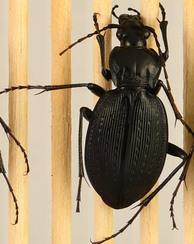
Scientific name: Carabus goryi
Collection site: Mountain Lake Biological Station NEON (MLBS), plot MLBS_009